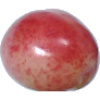
Label: Cherry Rainier 1